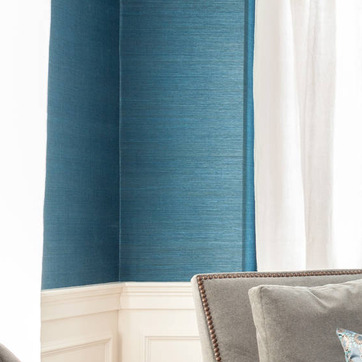
Material: wallpaper